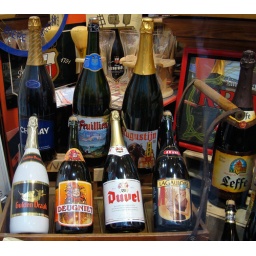
In reality it's a photo from a shop window in Brussels. They have 3 liter bottles of beer!!!